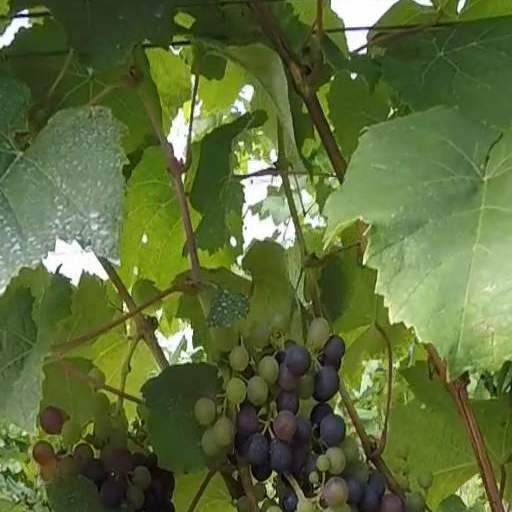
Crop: grape